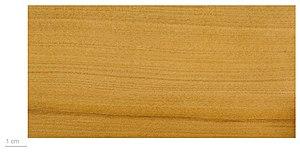
Araucaria subulata est une espèce du genre Araucaria, endémique de Nouvelle-Calédonie. Il s'agit d'une espèce inféodée aux terrains ultramafiques.